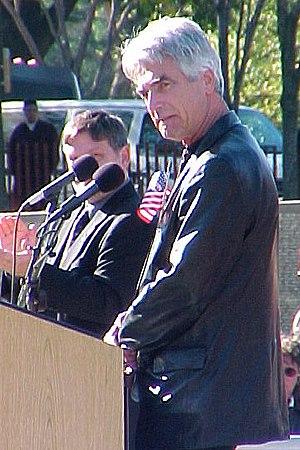
Hulk est un film américain réalisé par Ang Lee, sorti en 2003. C'est l'adaptation de Hulk, personnage de fiction de Marvel Comics, créé par Stan Lee et Jack Kirby.
In the Air ou Haut dans les airs au Québec est un film américain réalisé par Jason Reitman, sorti en salles aux États-Unis le 4 décembre 2009 et en France le 27 janvier 2010.